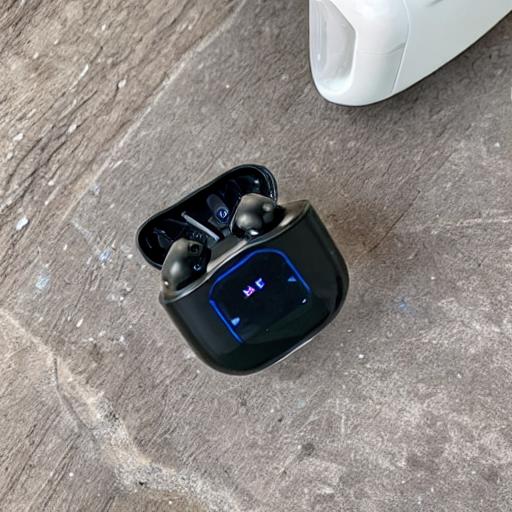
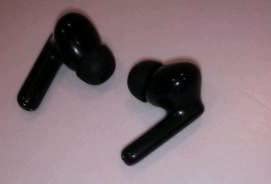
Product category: earbuds
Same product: no